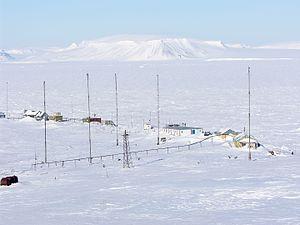
L'île Heiss est une île de la terre François-Joseph.